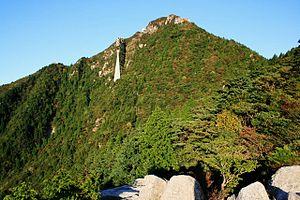
Les monts Suzuka sont une chaîne de montagne qui traverse la préfecture de Mie et longe les limites des préfectures de Gifu et Shiga au centre du Japon. Le point culminant est le mont Oike à 1 247 m d'altitude. En dépit de son altitude, le mont Oike n'est pas la montagne le plus visitée ; cette distinction appartient au mont Gozaisho en raison de son téléphérique qui rend l'accès au sommet beaucoup plus facile.